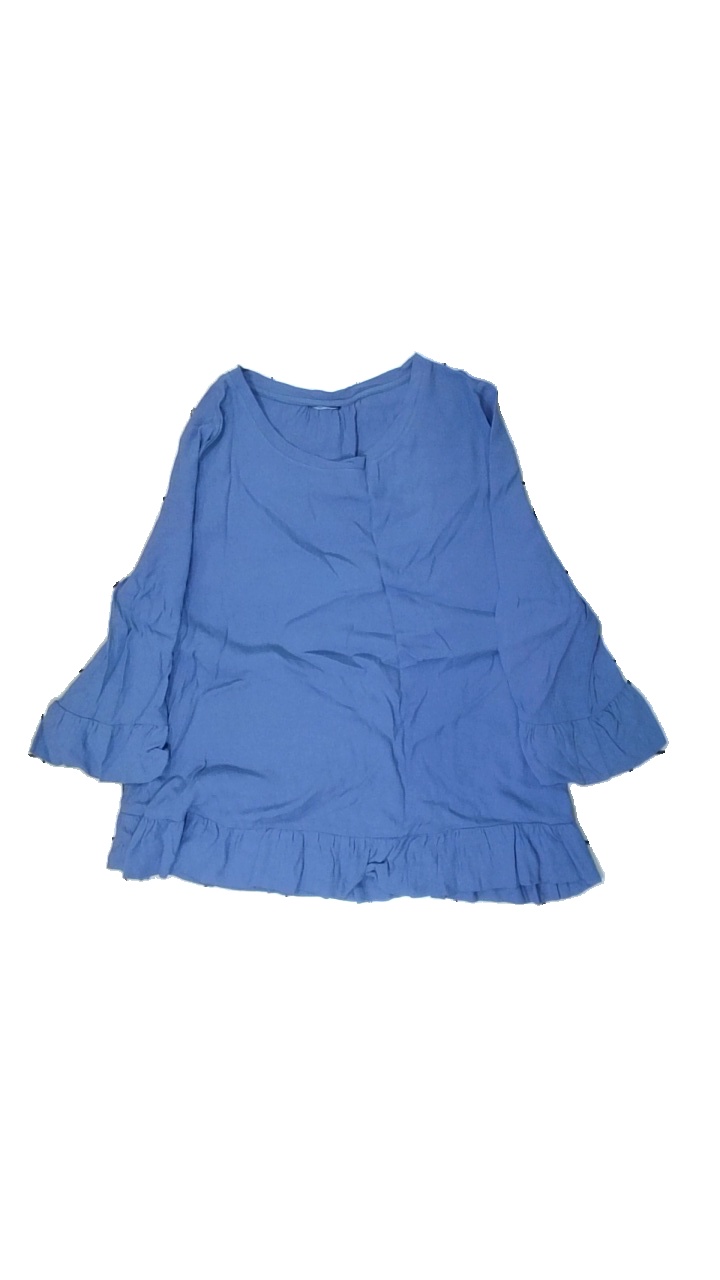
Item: Tunic (Ladies)
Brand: Missing
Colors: Blue
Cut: C-collar
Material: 100% viscose
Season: Spring
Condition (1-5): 4
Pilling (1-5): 5
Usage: Reuse
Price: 50-100